Agilis

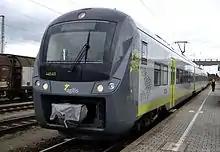
Alstom Coradia Continental of agilis Eisenbahngesellschaft

agilis Eisenbahngesellschaft (railway company) and agilis Verkehrsgesellschaft (transportation company) operate railway passenger services in Bavaria. The companies do not capitalise their names. They are subsidiaries of BeNEX GmbH, based in Hamburg. BeNEX is owned by International Public Partnerships Limited.